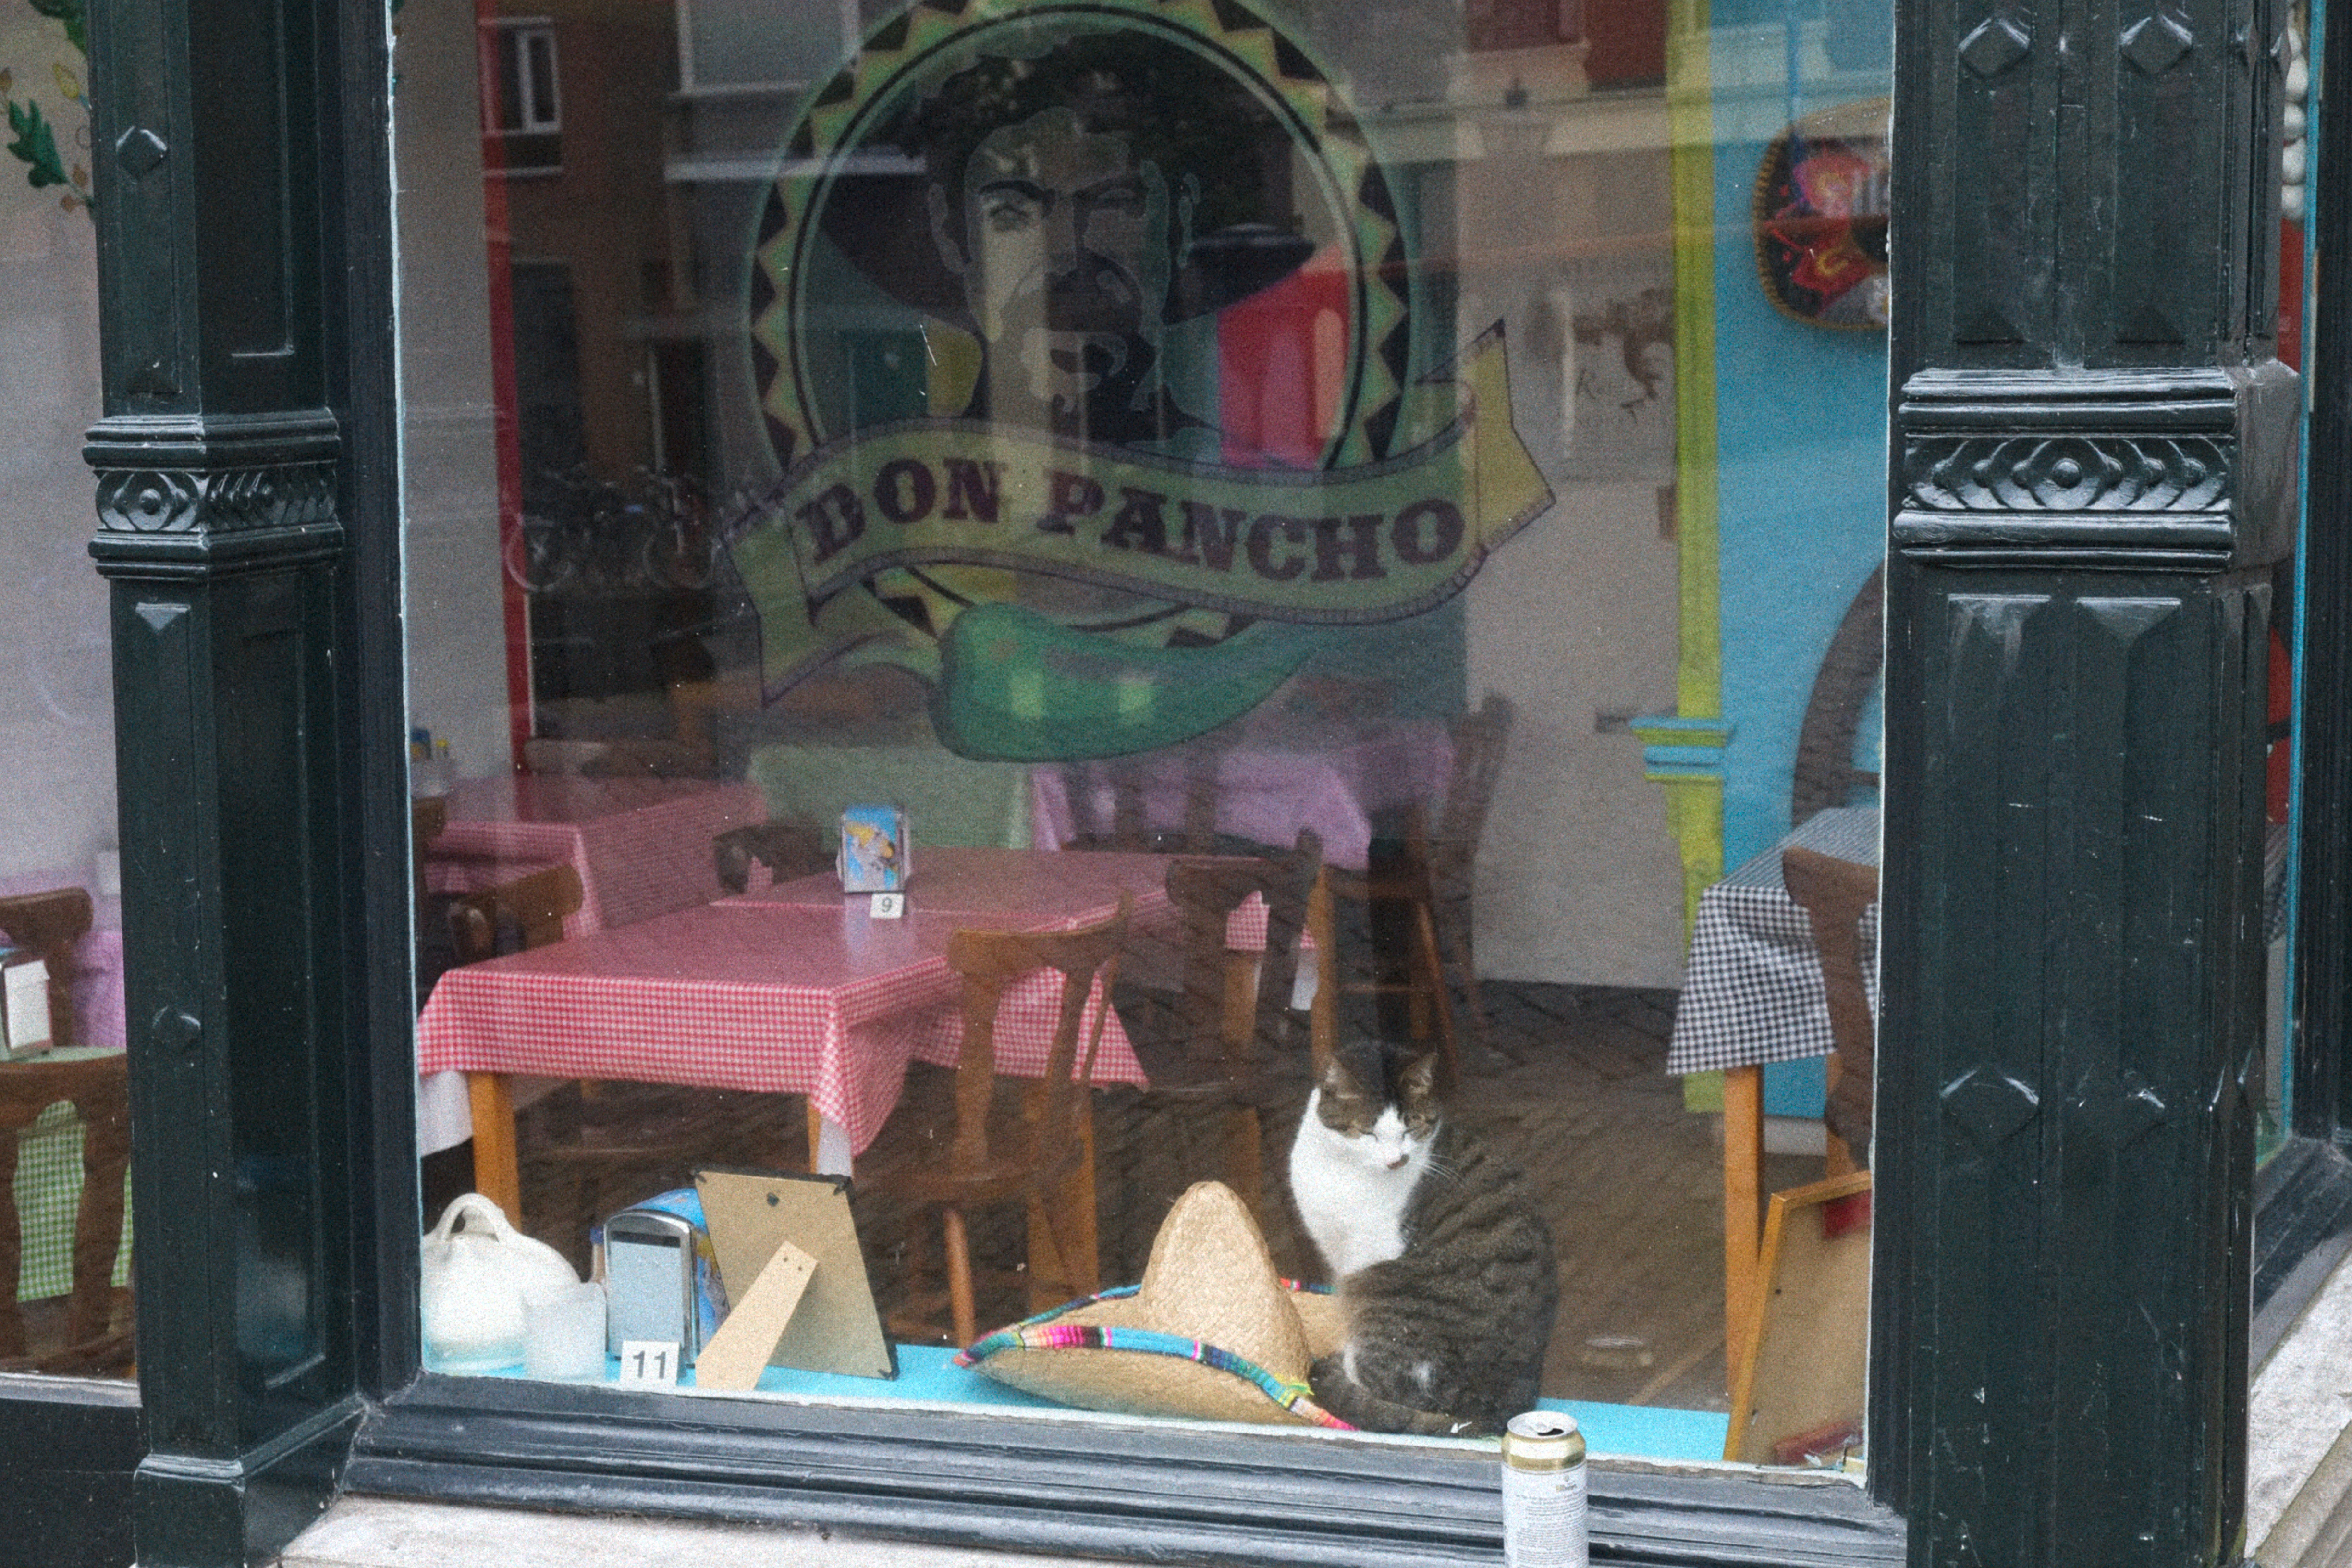
road, street, urban, travel, fujifilm, color, art, netherlands, leiden, fuji, fujix, fujixe1, urban area, display window